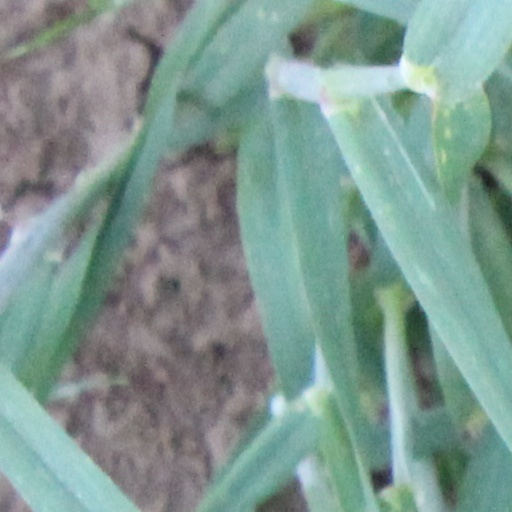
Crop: wheat